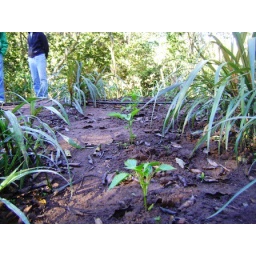
Pepper seedlings intercropped with pasture grass in Don Gracielo's garden plot.